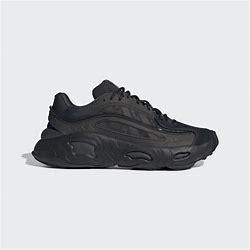
Brand: Adidas
Model: Oznova